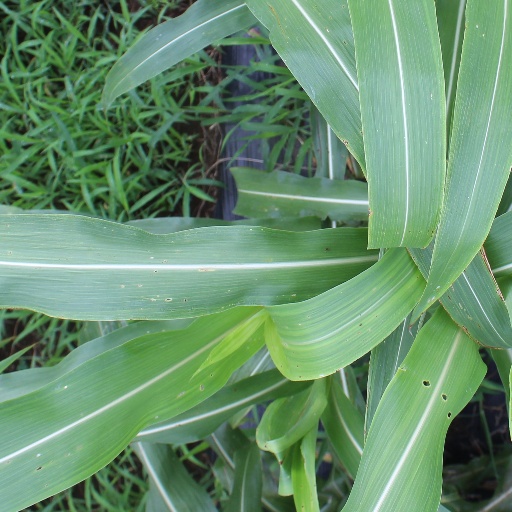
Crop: sorghum